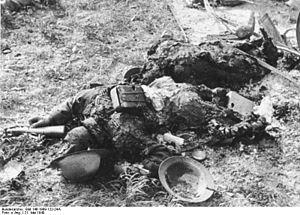
La bataille d'Amiens est un épisode de la campagne de France qui s'est déroulé du 20 mai au 8 juin 1940 pour le contrôle de la ville d'Amiens entre la Wehrmacht et l'Armée française, soutenue par le Corps expéditionnaire britannique, lors de la Seconde Guerre mondiale. Malgré une résistance acharnée, elle se solda par la retraite des armées françaises.